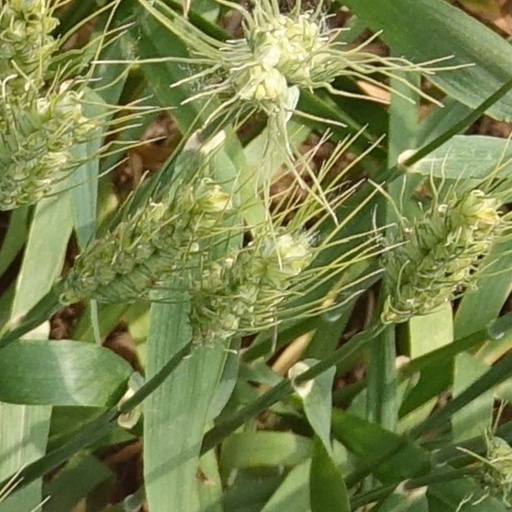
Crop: wheat